Jerzy Sebastian Lubomirski

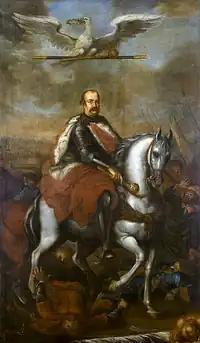
Allegorical equestrian portrait of Jerzy Sebastian Lubomirski after his victories over Russia

He was a staunch defender of the "Golden freedoms" and the leader of the fierce opposition to King John II Casimir, who was attempting to increase his power.